Flow-based programming

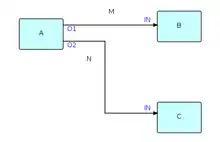
Simple FBP diagram

A, B and C are processes executing code components. O1, O2, and the two INs are ports connecting the connections M and N to their respective processes. It is permitted for processes B and C to be executing the same code, so each process must have its own set of working storage, control blocks, etc. Whether or not they do share code, B and C are free to use the same port names, as port names only have meaning within the components referencing them (and at the network level, of course).